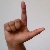
The image shows a hand gesture representing the letter 'L' in Indian Sign Language.